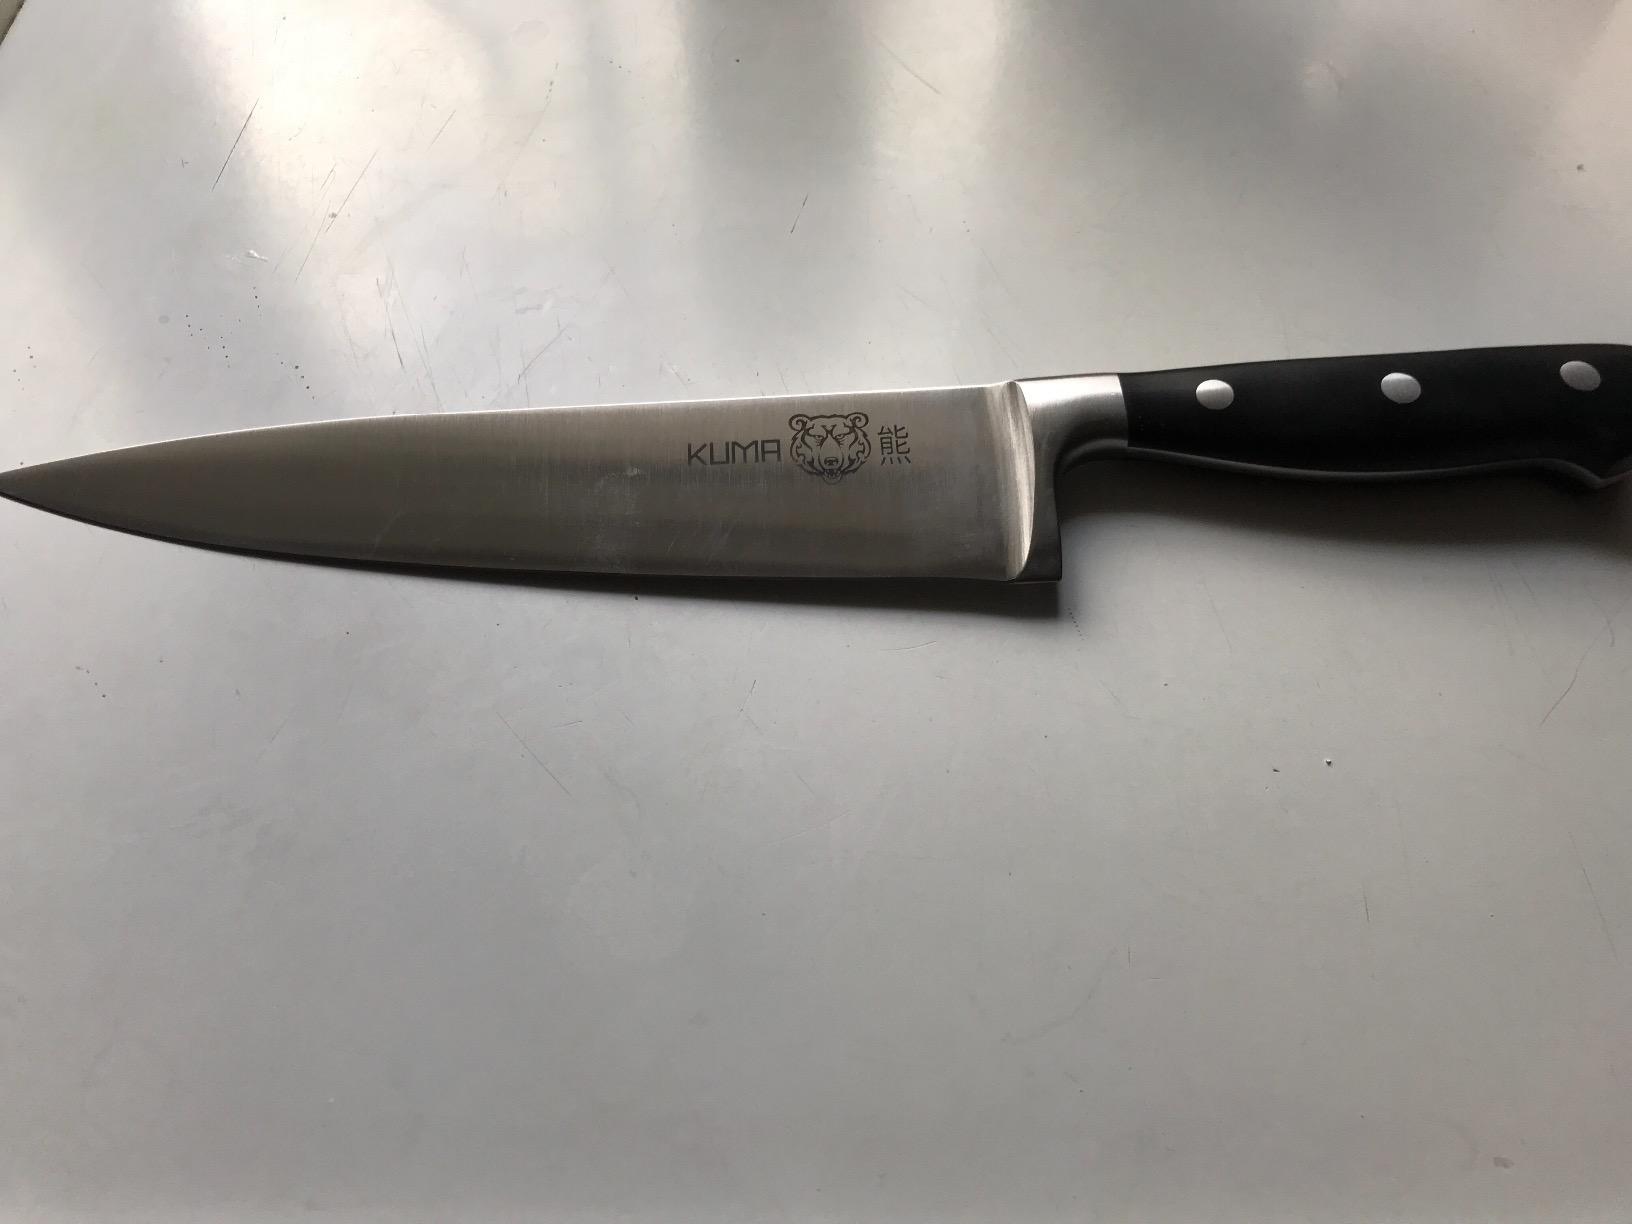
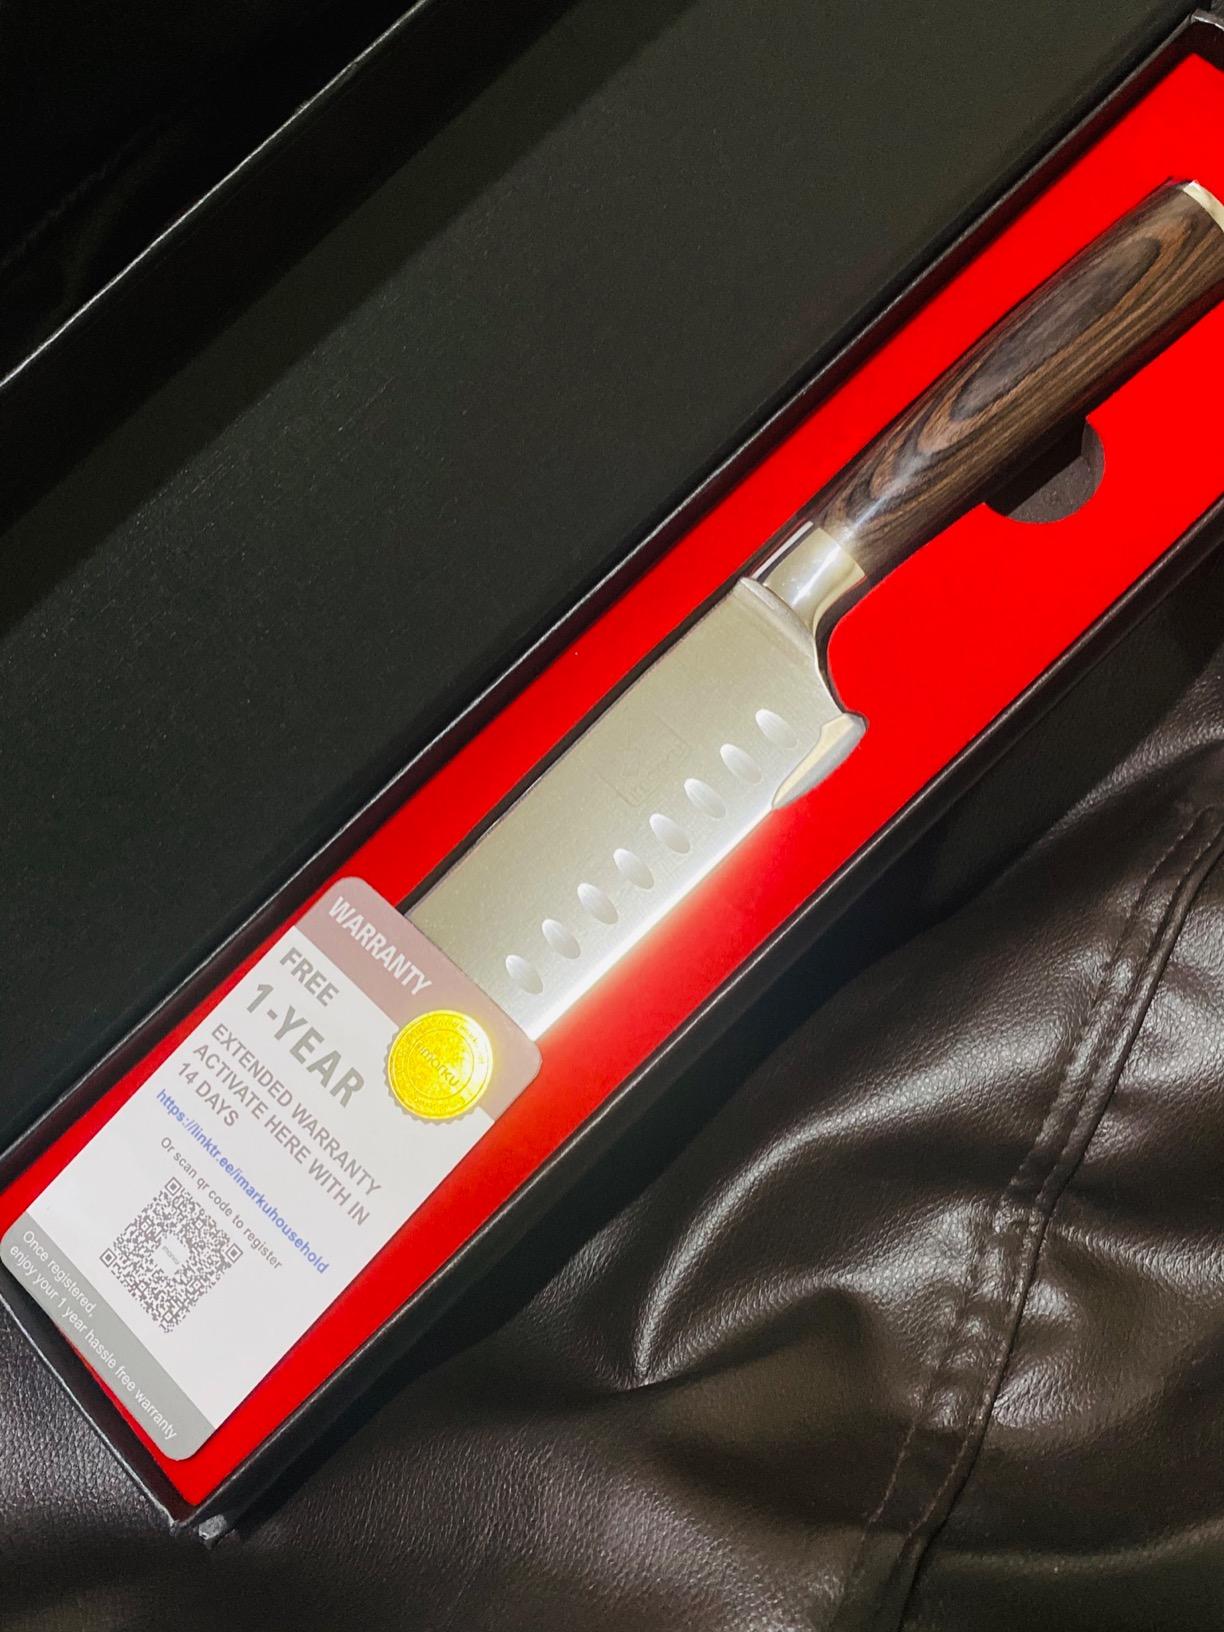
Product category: items_knife
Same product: no